Nintendo Switch Sports

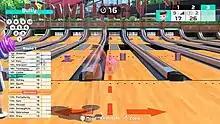
A player aiming the ball in a "special" round of the game's online Survival Bowling mode

"Nintendo Switch Sports" is set in a fictional multisport facility named Spocco Square, which contains three sports from previous installments (tennis and bowling from "Wii Sports" and swordplay from "Wii Sports Resort"; the latter is referred to as "chambara" within the game) and three new sports (soccer, volleyball, and badminton). Another sport from "Wii Sports", golf, was announced as well and was issued in a free update on November 29, 2022. As part of the June 2024 Nintendo Direct, Nintendo announced the addition of basketball (previously featured in "Wii Sports Resort"), which was released as a free update on July 10.